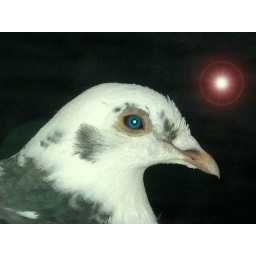
This pigeon was sitting on the handrails,while petali lady was at anchor in Brixham,U.K.